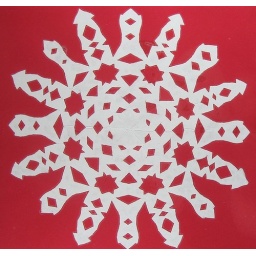
Paper cut snowflake in plastic on red paper